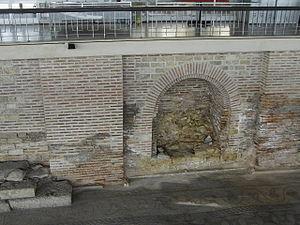
Constanța, parfois écrit Constanza, en grec Κωνστάντζα / Konstantsa, en turc : Köstence, en bulgare Кюстѐнджа, est une ville portuaire de l'est de la Roumanie située sur les rives occidentales de la mer Noire : elle est le chef-lieu du județ de Constanța en Dobrogée.